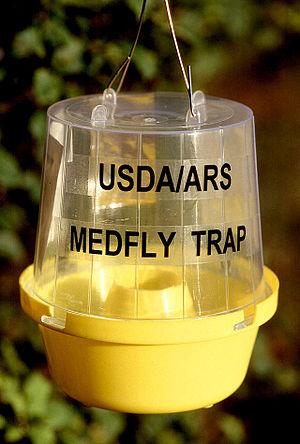
L'attaque de la mouche des fruits en Californie désigne une invasion soudaine de mouches méditerranéennes des fruits qui s'abattit en 1989 sur la Californie et commença à dévaster les cultures. Les scientifiques sont restés perplexes, affirmant que l'apparition soudaine des insectes « défiait la logique », certains supposant même que des « terroristes biologiques » étaient responsables de cette attaque.